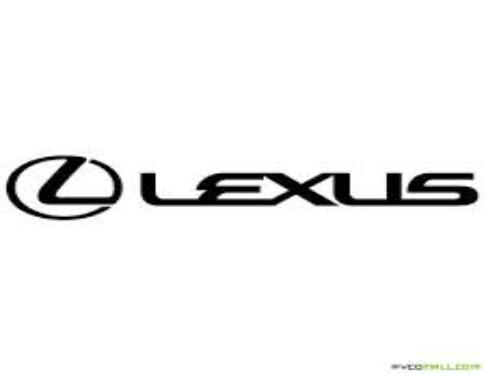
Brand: lexus-1
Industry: Transportation